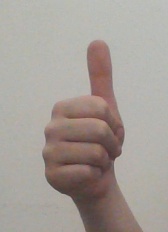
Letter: aleff